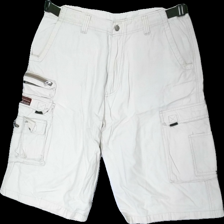
View: front
Type: Shorts
Category: Men
Brand: Missing
Colors: White
Material: 100% cotton
Cut: Regular
Size: 38
Season: Summer
Stains: Major
Damage location: top right
Damage 2: fläckar ben
Damage 2 location: middle center
Damage 3: fläckar
Damage 3 location: top right
Price range: <50
Recommended usage: Export
Description: vita shorts med flera fläckar över hela